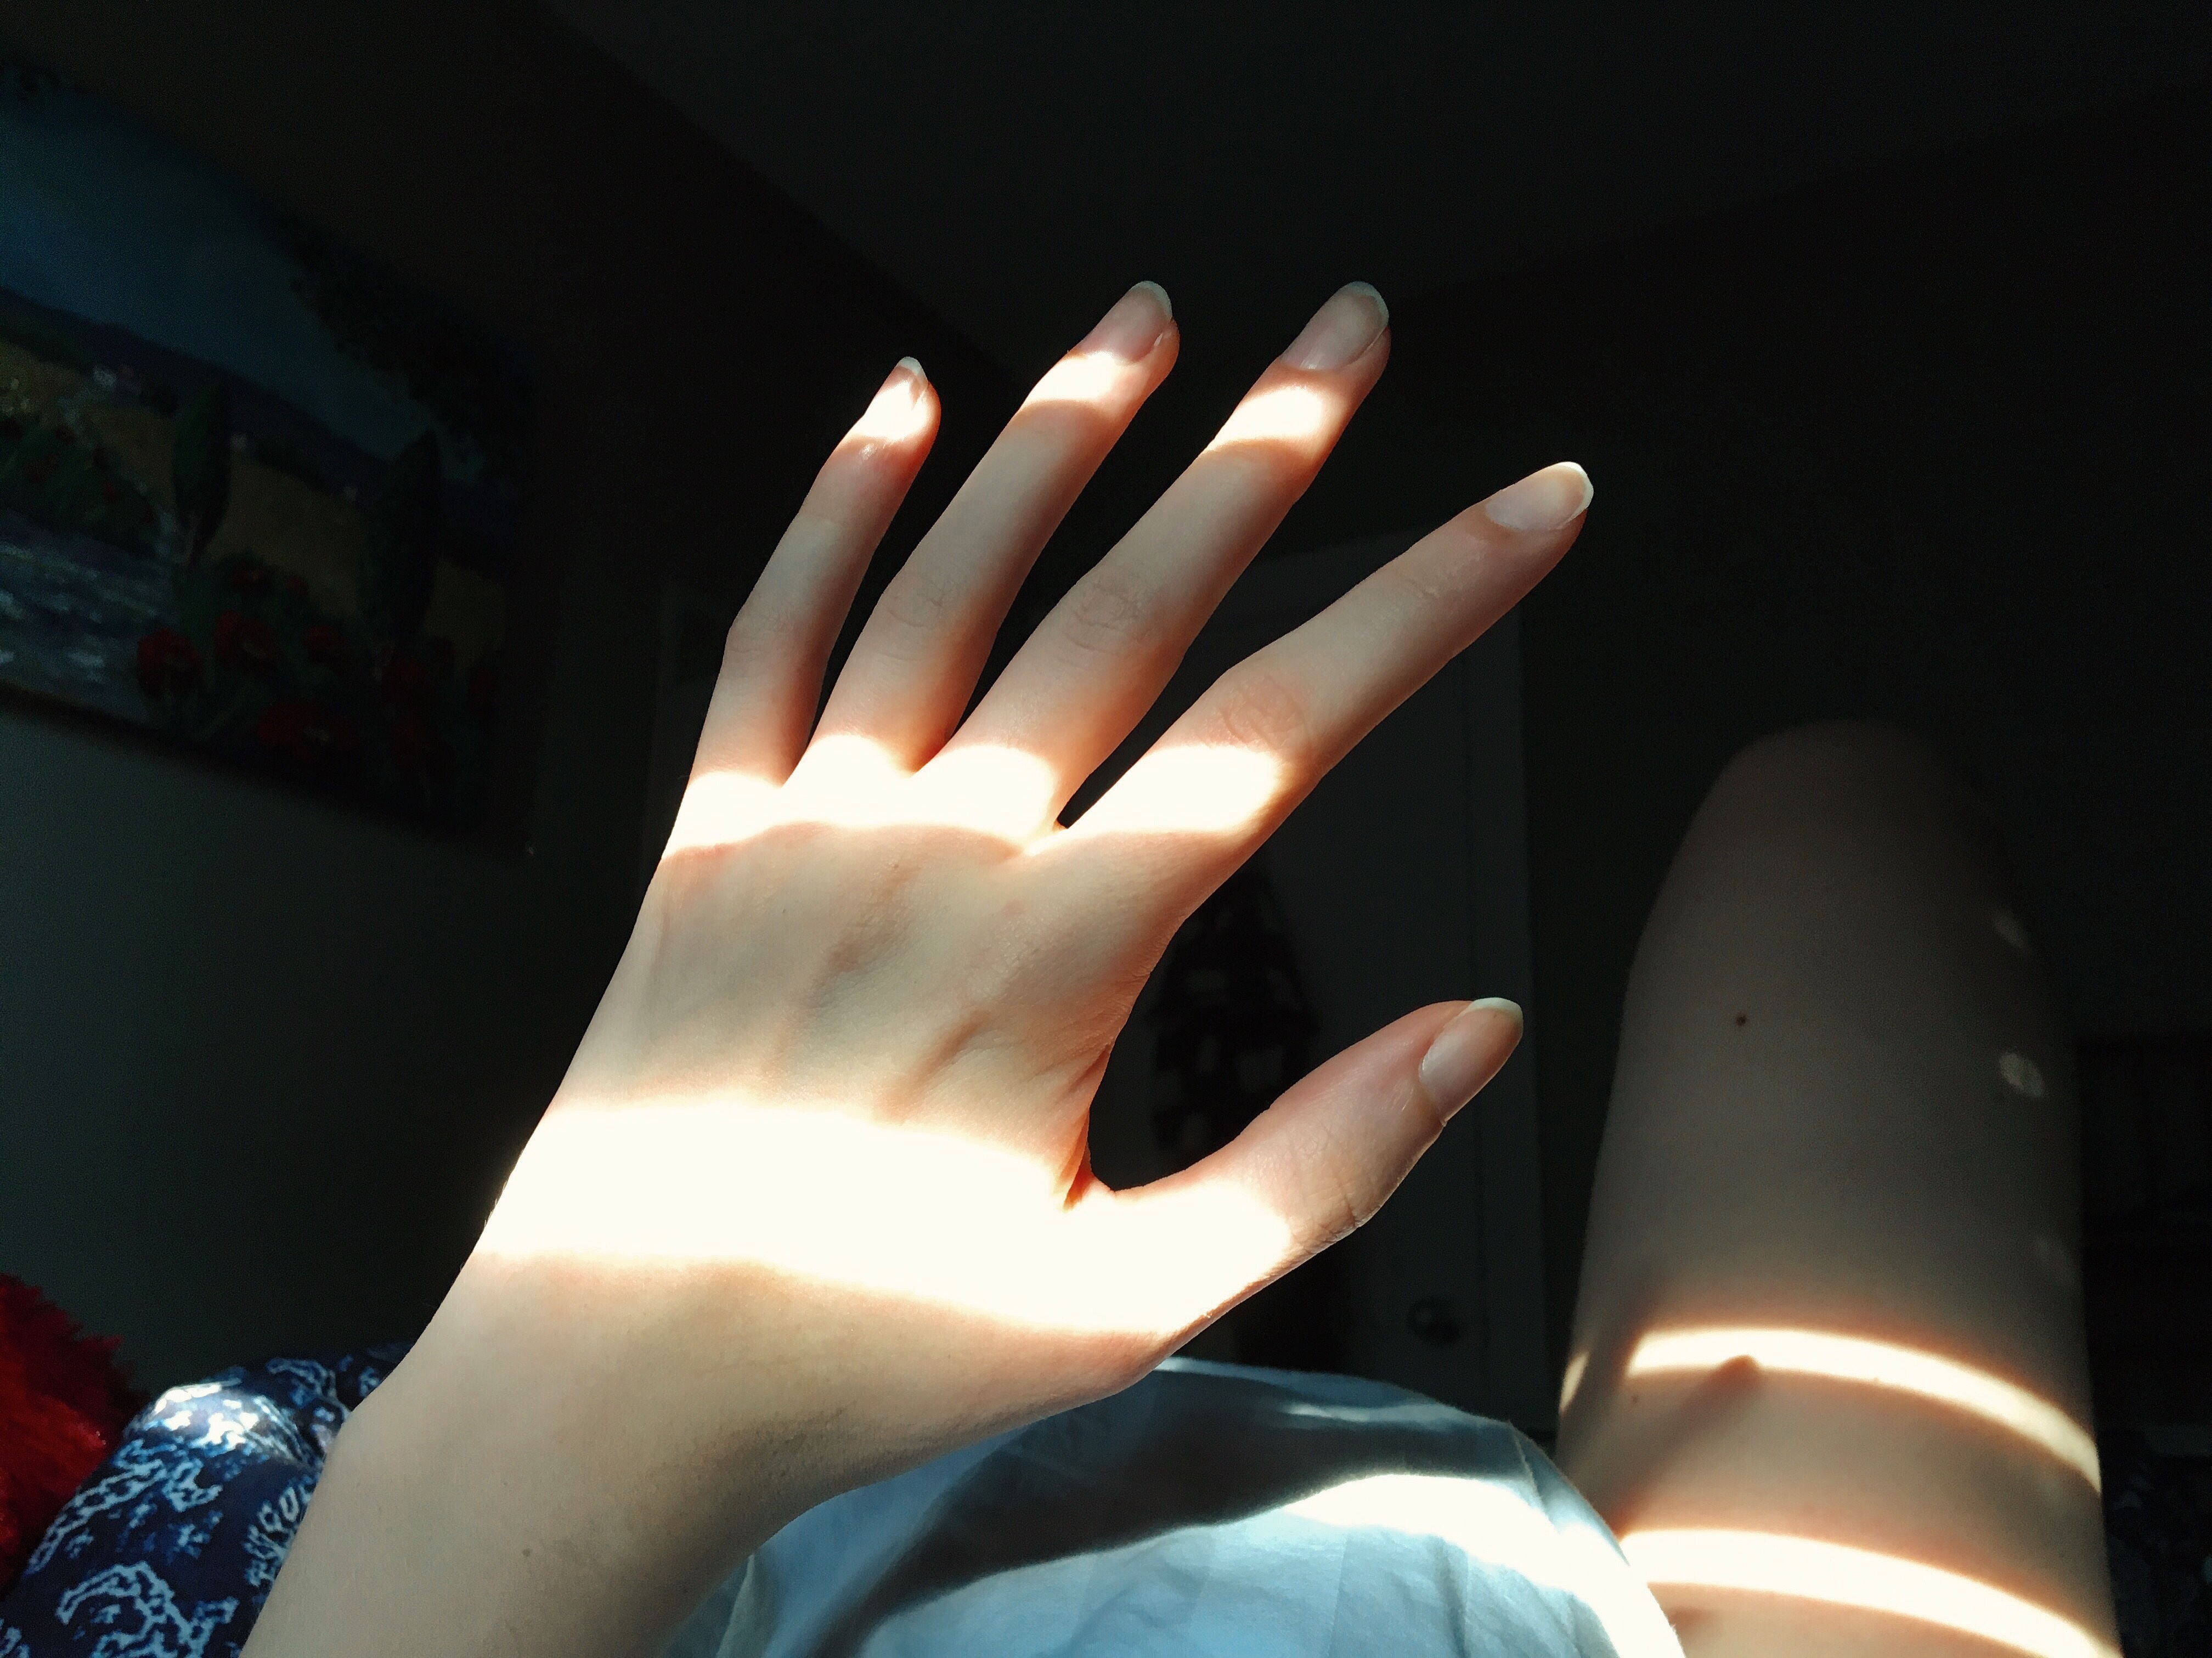
hand, light, white, finger, color, darkness, arm, lighting, close up, shape, sense